Ballarat Football League

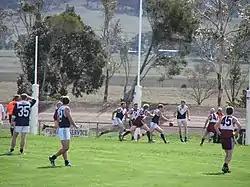
Reserves match between Melton and Melton South

The Ballarat FL's initial best and fairest award in senior football was the George McKenzie Memorial Medal, first awarded in 1933, which ran from 1933 to 1937. George McKenzie was captain of Ballarat Imperial Football Club when they won six consecutive premierships between 1891 and 1896 and were runners up in 1897 and 1898.